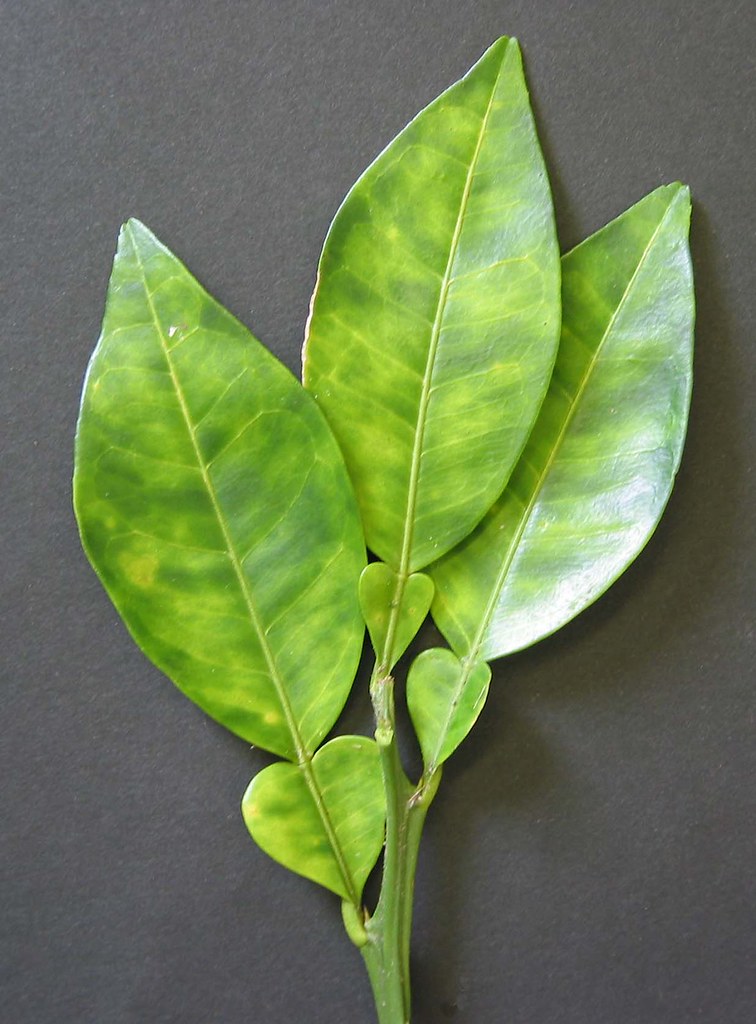
Plant: Citrus
Disease: citrus greening disease